West Japan Industrial Club

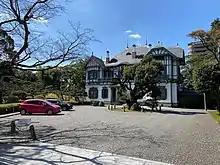
West Japan Industrial Club in Tobata ward, Kitakyushu - Front Gate

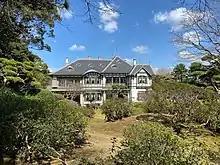
West Japan Industrial Club in Tobata ward, Kitakyushu - Garden side

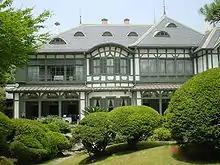

The West Japan Industrial Club ("Nishi Nihon Kogyo Kurabu" 西日本工業倶楽部 or former Matsumoto residence) is in Tobata ward, Kitakyushu. It was designed by Tatsuno Kingo and is his only surviving private house.